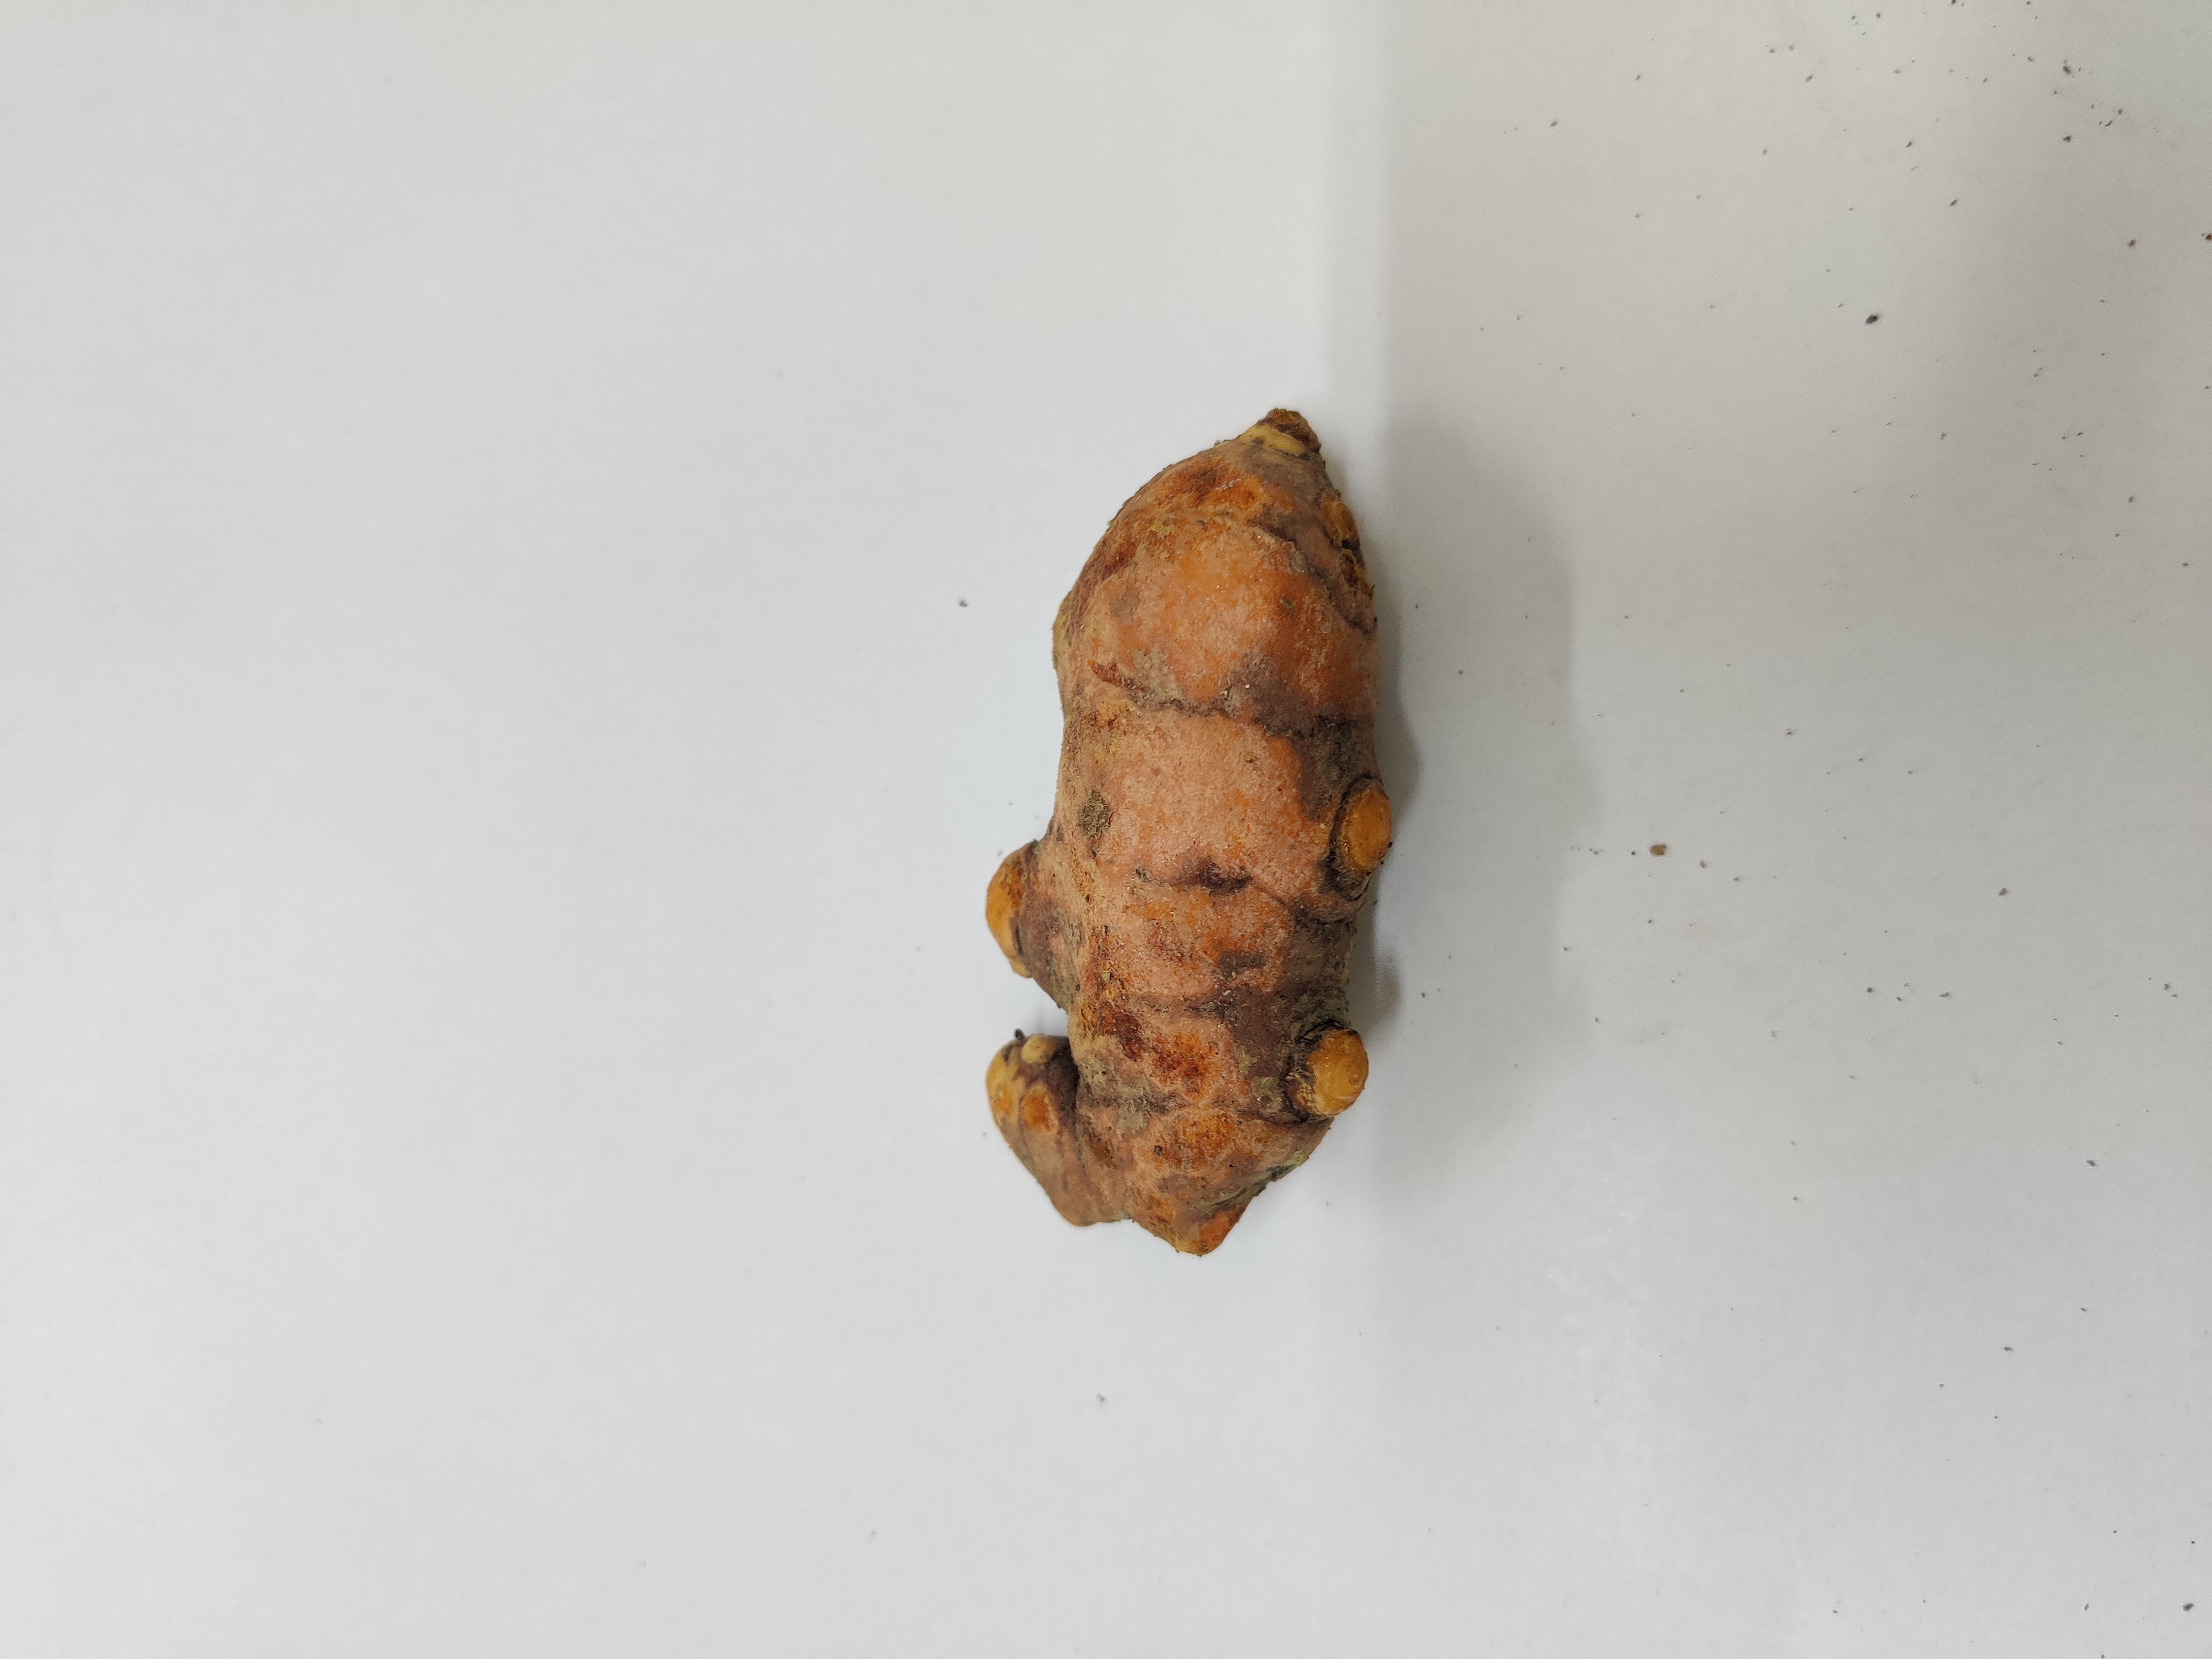
Crop: Turmeric
Condition: Fresh